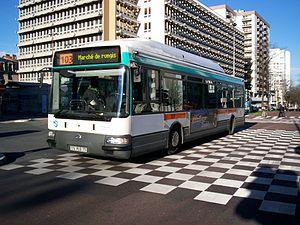
Le Trans-Val-de-Marne, souvent abrégé en Tvm, est une ligne de bus à haut niveau de service exploitée par la Régie autonome des transports parisiens sous l'indice interne 14. Cette ligne de bus mise en service le 1ᵉʳ octobre 1993, presque intégralement en site propre, est destinée à faciliter les déplacements de banlieue à banlieue à l'intérieur du département du Val-de-Marne, en Île-de-France. Elle remplace l'ancienne ligne RATP 392, qui reliait, depuis 1969, la gare de Saint-Maur - Créteil à l'arrêt Marché d'Intérêt National-Porte de Thiais, situé à Rungis.